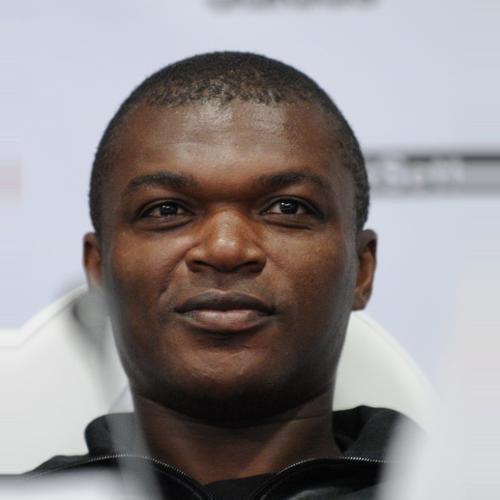
Age: 42